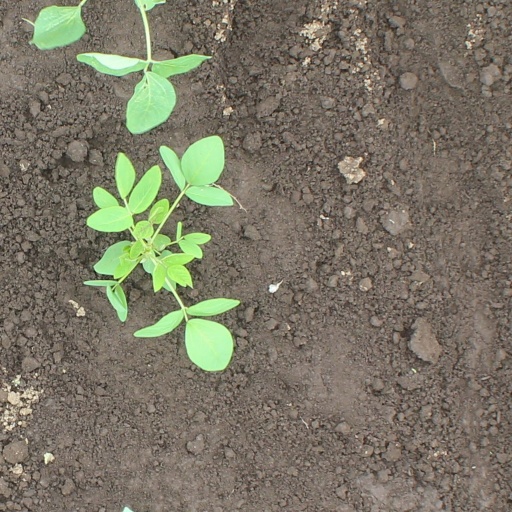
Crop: soybean